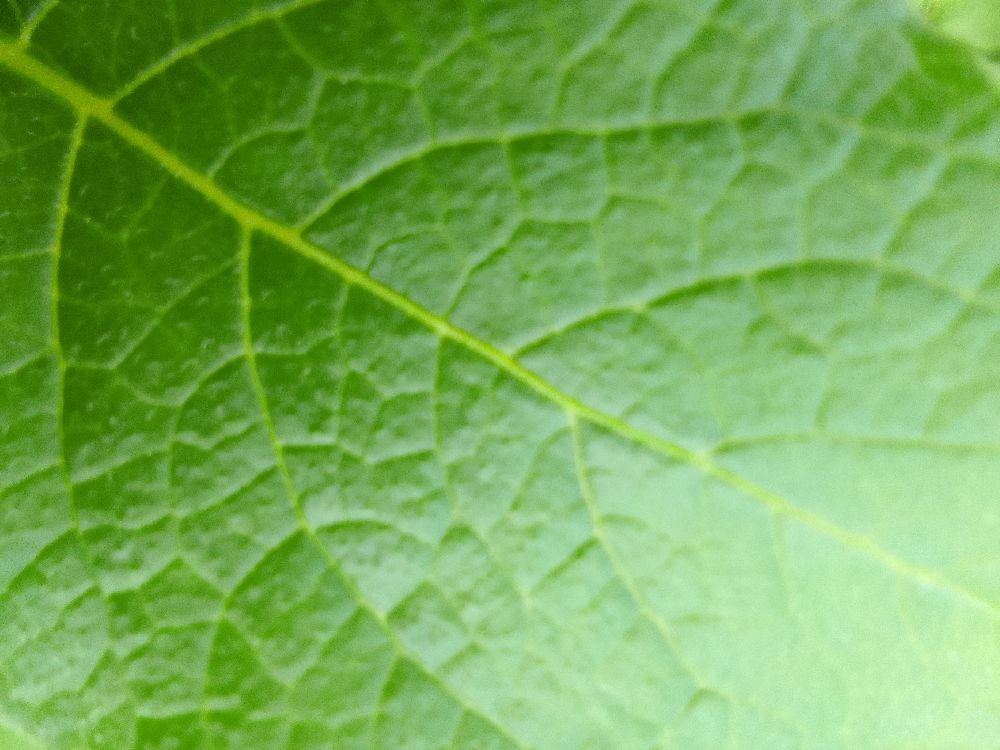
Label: Healthy